Jiro Kuroshio

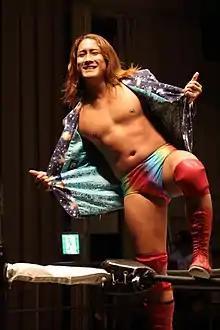
Kuroshio in 2017

, best known as and currently performing as , is a Japanese professional wrestler and Internet personality.